Arandas (crater)

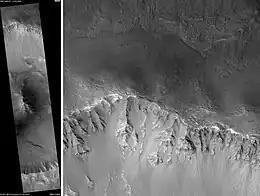
Arandas crater, as seen by HiRISE. Click on image for a better view of North and South Walls, as well as central hills. Scale bar is 1000 meters long.

Arandas is a crater in the Mare Acidalium quadrangle of Mars, located 42.77° North and 15.17° West. It is in diameter and is named after the town of Arandas in Mexico.